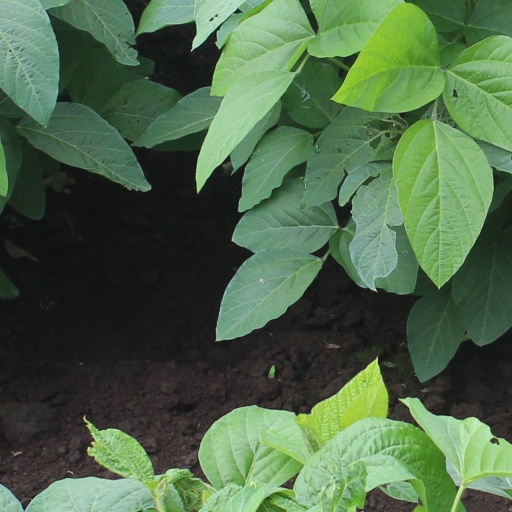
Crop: soybean